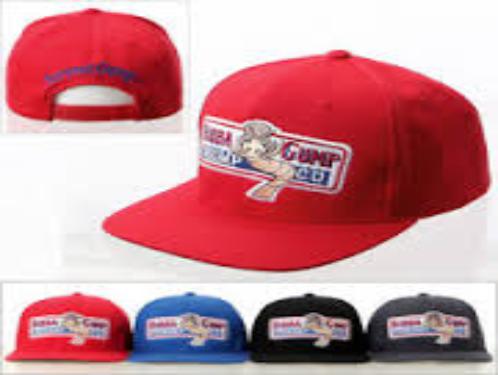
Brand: Bubba Gump Shrimp Company
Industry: Food